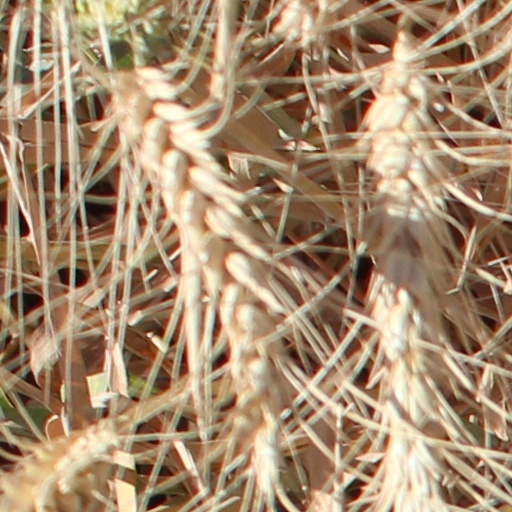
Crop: wheat